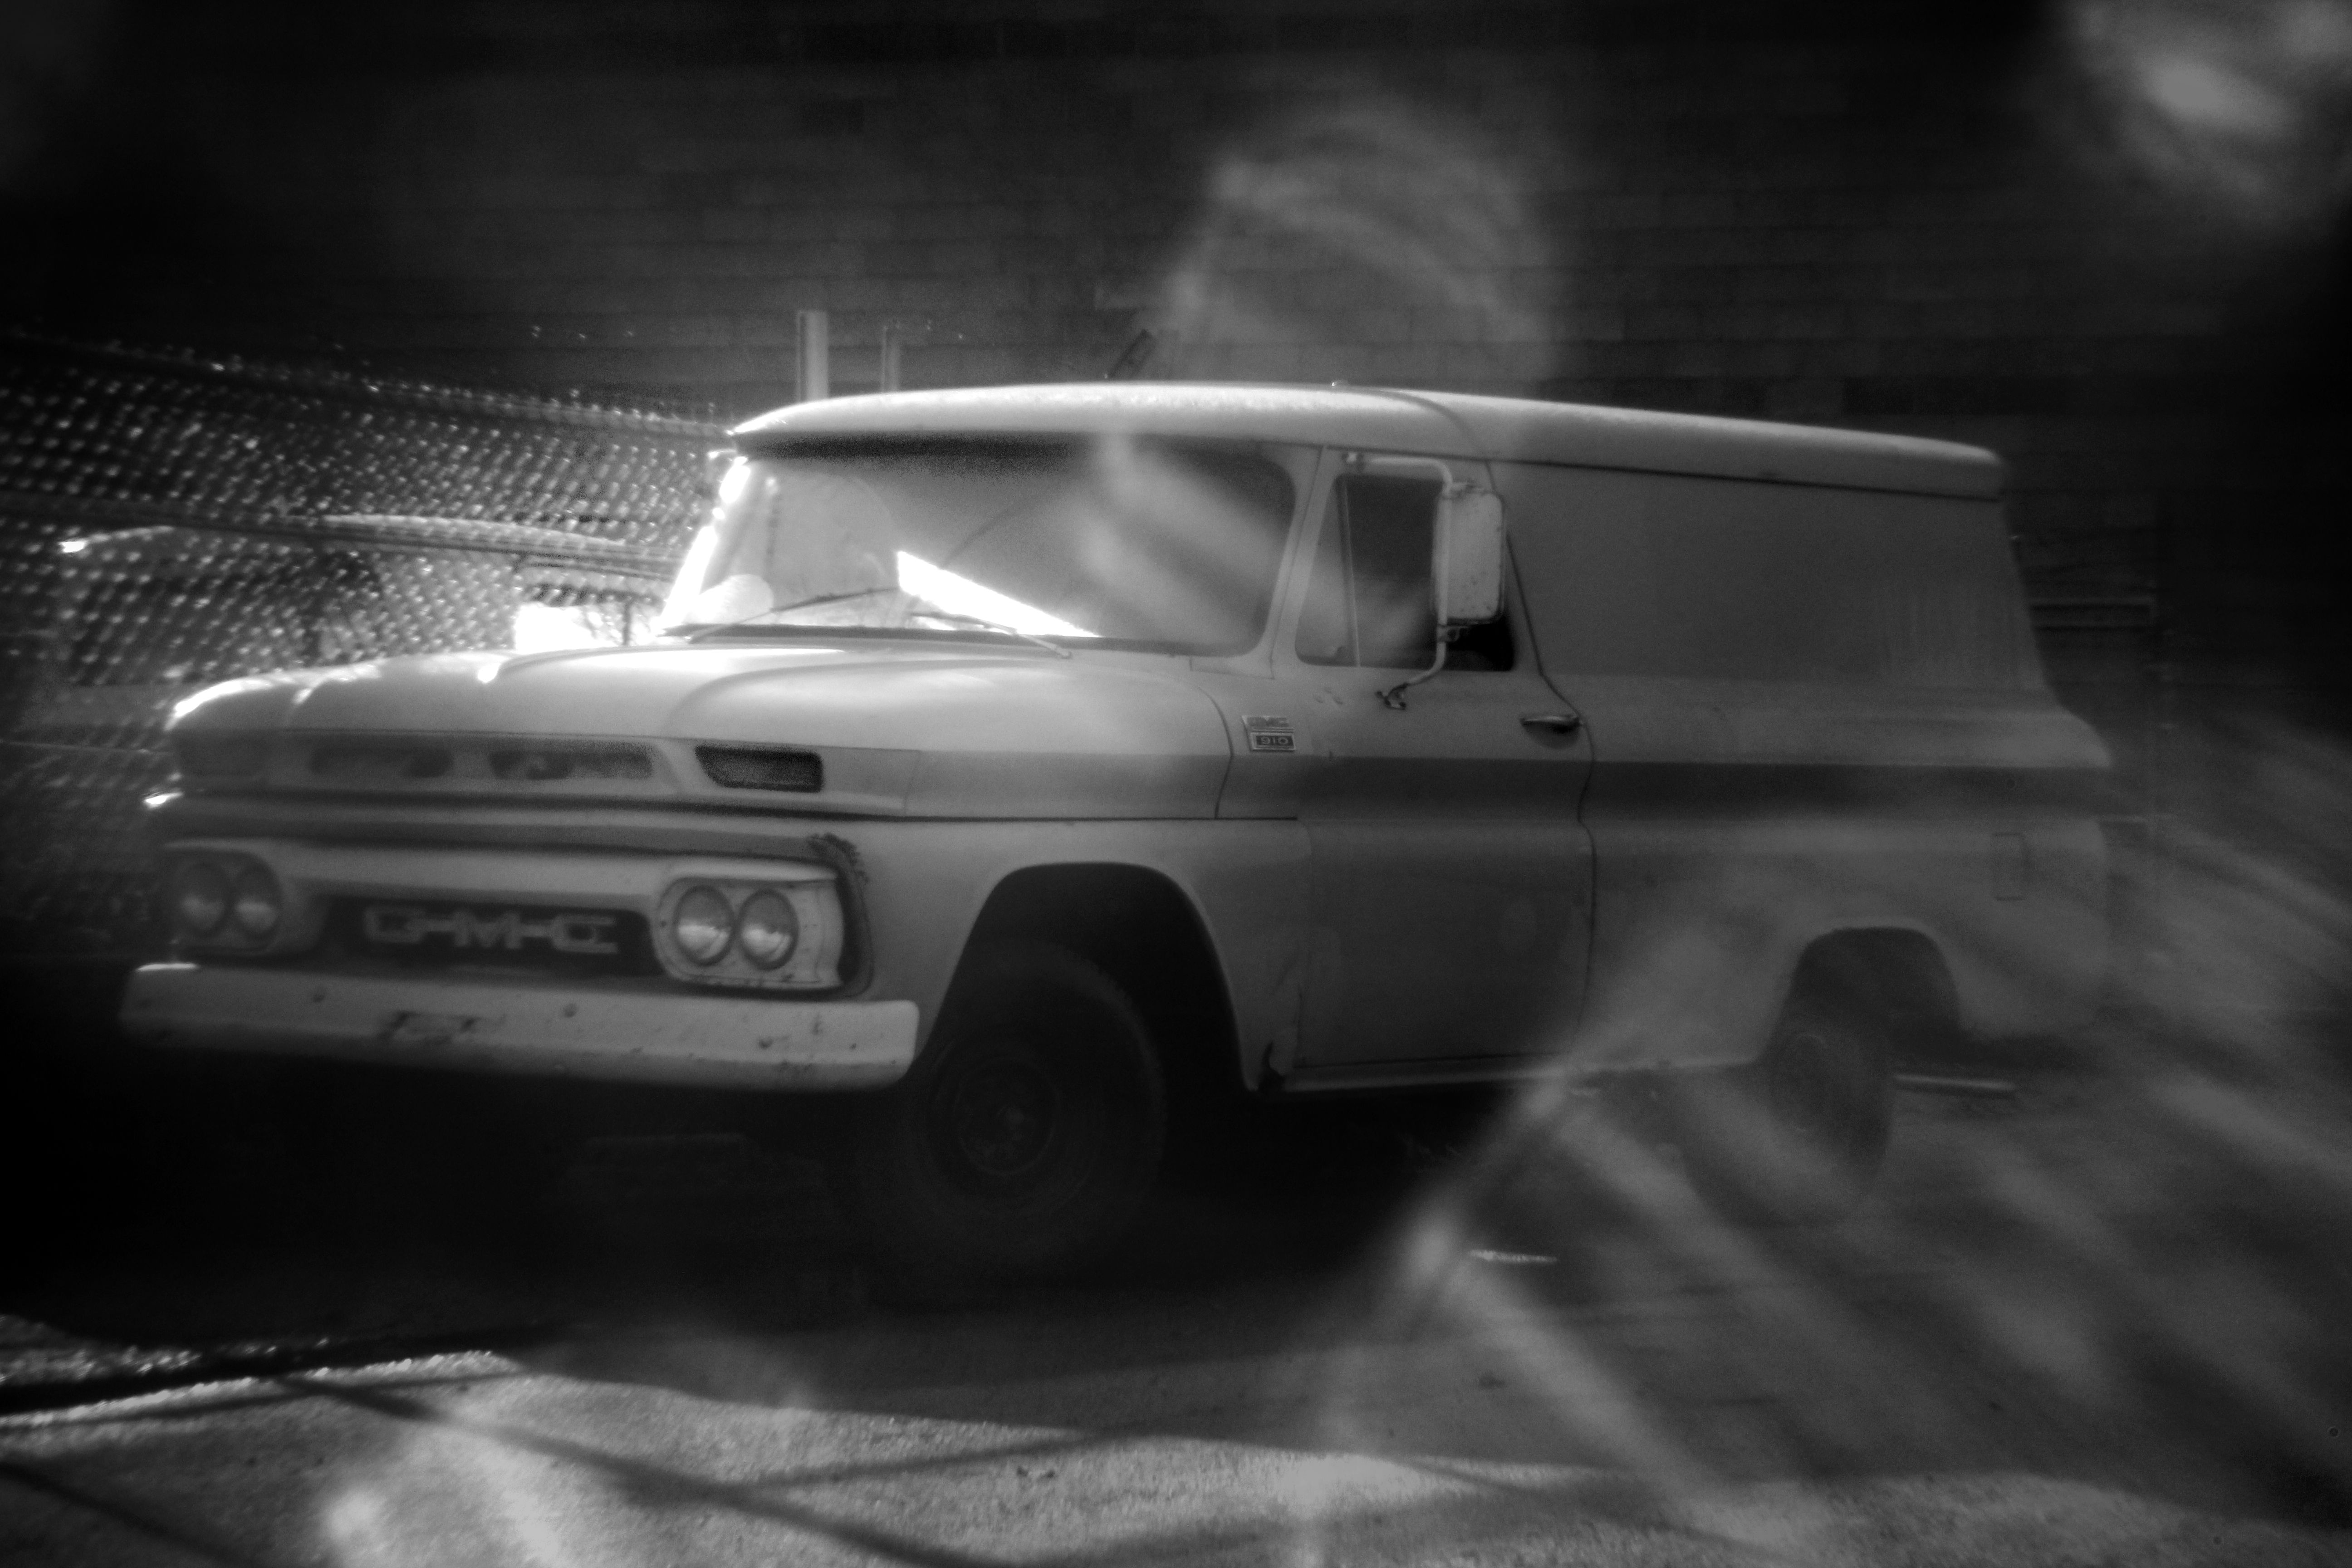
black and white, white, car, retro, truck, vehicle, black, monochrome, motor vehicle, bw, blackandwhite, canada, britishcolumbia, bc, okanagan, holgalens, contrasts, land vehicle, monochrome photography, automobile make, automotive exterior, compact car, automotive design